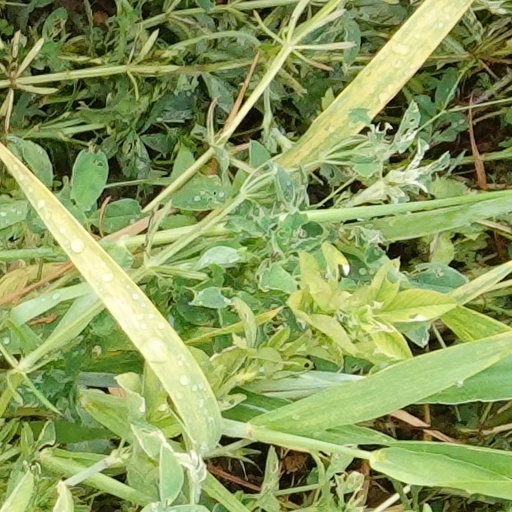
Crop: wheat